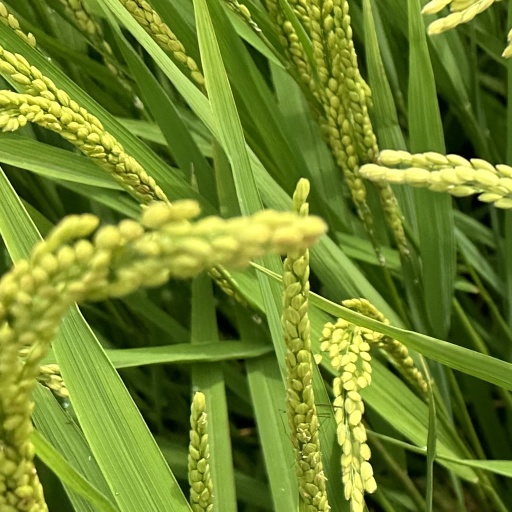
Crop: rice